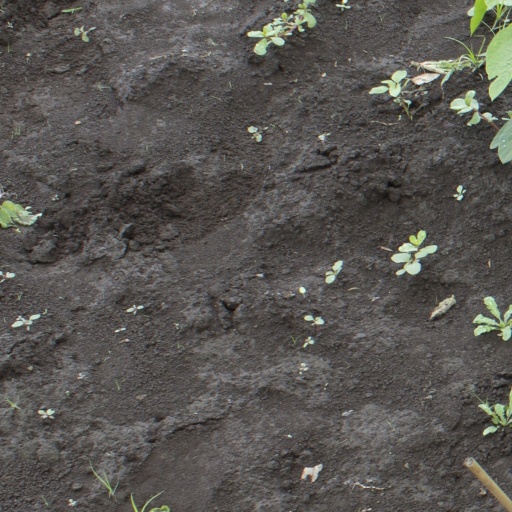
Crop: soybean